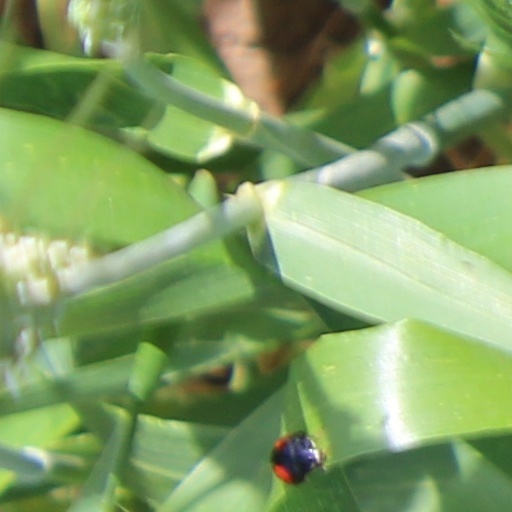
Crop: wheat